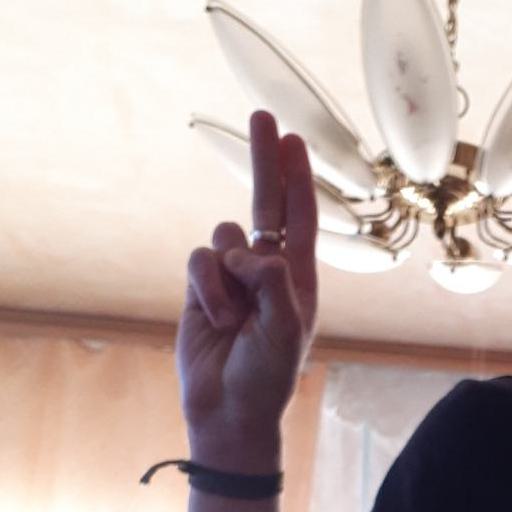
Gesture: two_up